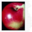
Label: apple